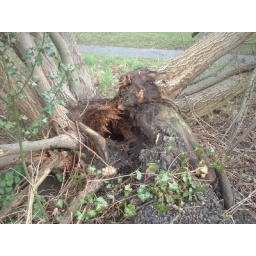
the tree that fell down in high winds - all ripped apart at the base